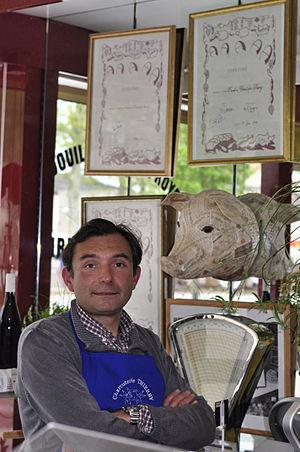
Christophe Thierry, charcutier à Sainte-Savine (Aube). Diplôme AAAAA pour ses andouillettes de Troyes tirées à la ficelle, plusieurs fois renouvelé.
L'Association amicale des amateurs d'andouillette authentique, dite aussi 5 A, regroupe des professionnels des métiers de bouche et de l'univers de la table. Dépourvue de tout but lucratif, cette amicale honore l'andouillette habituellement considérée comme traditionnelle par le Code des usages de la charcuterie, souvent proclamée « authentique » sans références très précises, ainsi que diverses variétés d'andouilles qu'elle estime conformes à des traditions locales ou régionales.